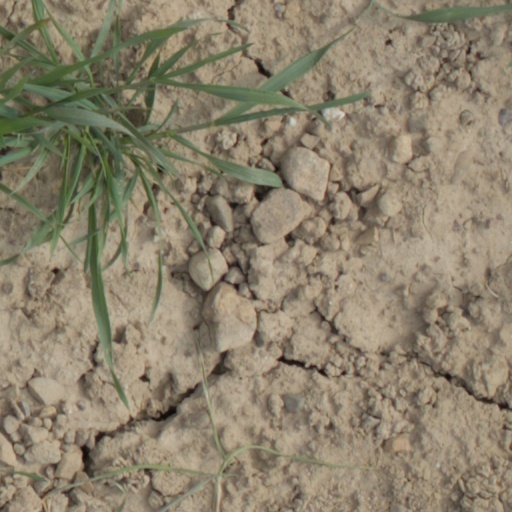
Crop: wheat